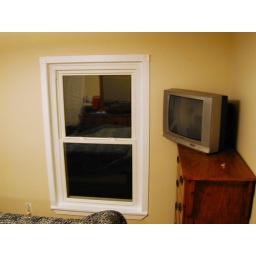
in the same room as the white bifold closet doors. the white trim &amp;amp; antique linen wall colour offsets the furniture nicely.